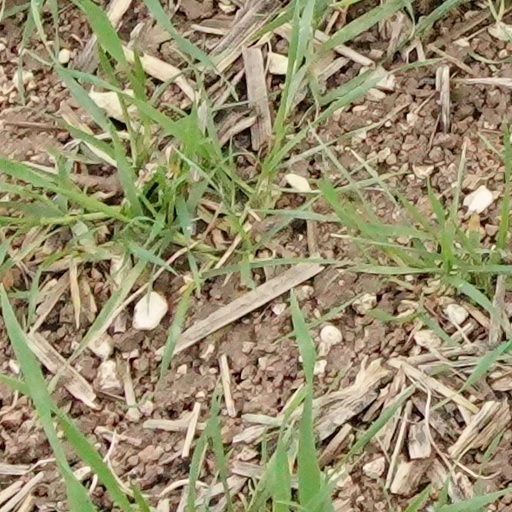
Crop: wheat